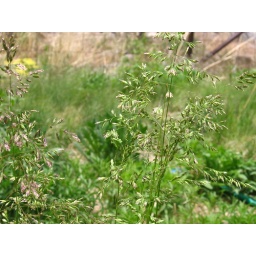
one of the grasses in the bed seeded with High Country Garden grass &amp;amp; flower mixes.